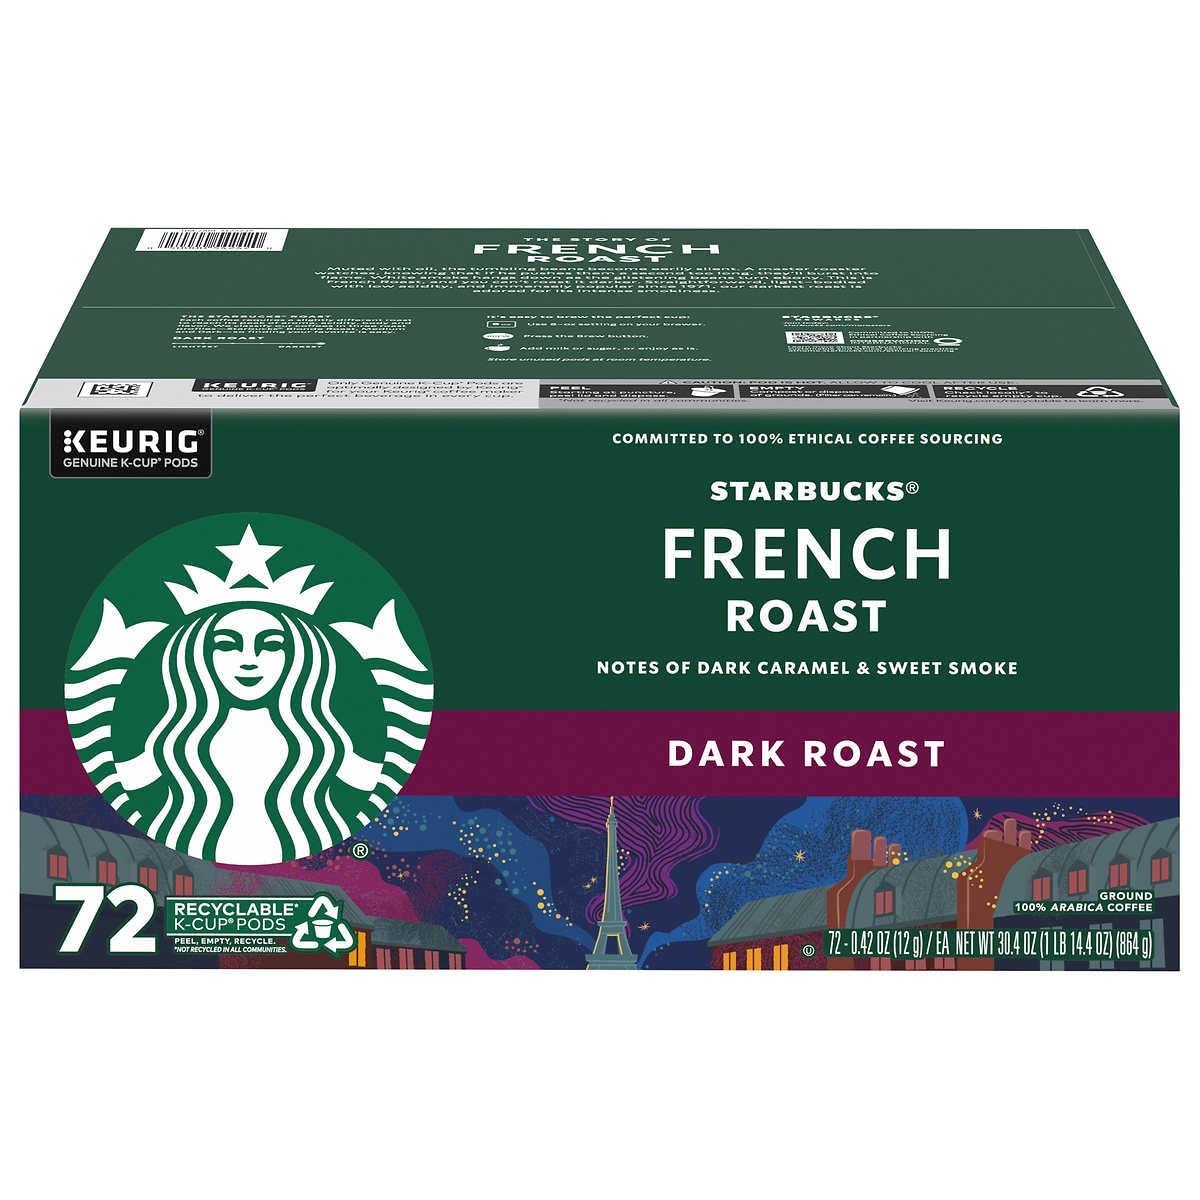
Item Name: Starbucks French Roast K-Cups for Keurig, Dark Roast - 72 Count
Value: 72.0
Unit: Count

Price: 42.98